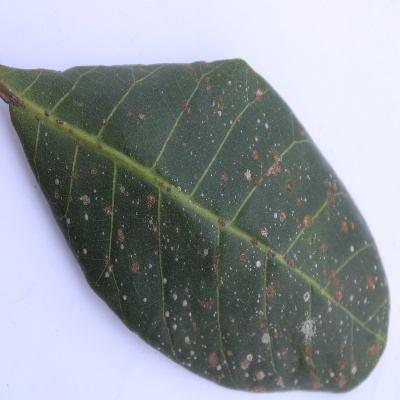
Crop: Cashew
Condition: red rust